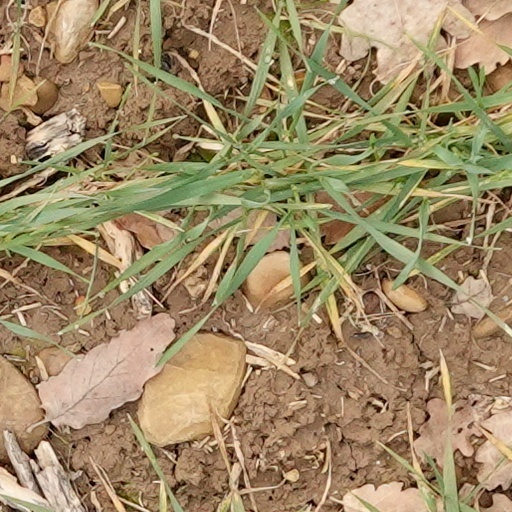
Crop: wheat